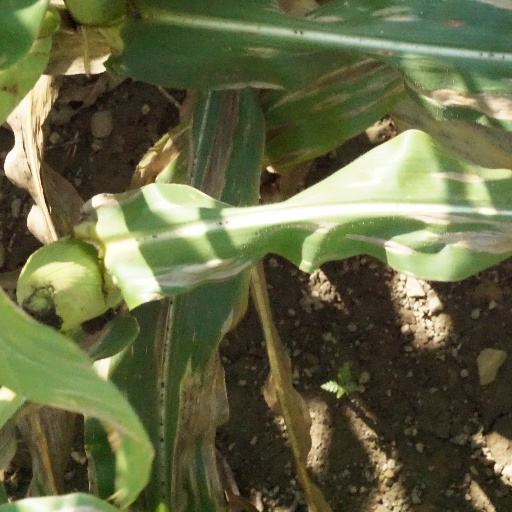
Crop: maize; corn